Baleen whale

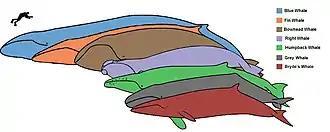
Baleen whales vary considerably in size and shape, depending on their feeding behavior.

Rorquals use throat pleats to expand their mouths, which allow them to feed more effectively. However, rorquals need to build up water pressure in order to expand their mouths, leading to a lunge-feeding behavior. Lunge-feeding is where a whale rams a bait ball (a swarm of small fish) at high speed. Rorquals generally have streamlined physiques to reduce drag in the water while doing this.